London medical students who assisted at Belsen

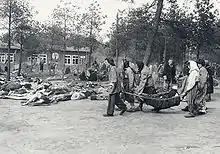
The scene at Bergen-Belsen, April 1945

In early April 1945, a call for 100 volunteer medical students in their final 18 months of medical school was made by the British Red Cross and the War Office at the request of the British Army, to assist in feeding starving Dutch children. However, in the interim, British troops had liberated Belsen and at the request of Brigadier Hugh Glyn-Hughes, the students were diverted to Belsen on the day of departure to Holland. The total number of students who volunteered was more than 100 and they were therefore shortlisted by ballot. Somewhere between 95 and 100 took part, with the exact number uncertain. Laurence Wand, a student from St Bartholomew's, later recounted the events of 1945 and gave with certainty the number as 96 as "this number fitted neatly into six Dakota aircraft which were to be used for our transport to Germany". Up until this time, these students had spent the larger part of the Second World War at school and in medical education. Several students had previously attended Epsom College.